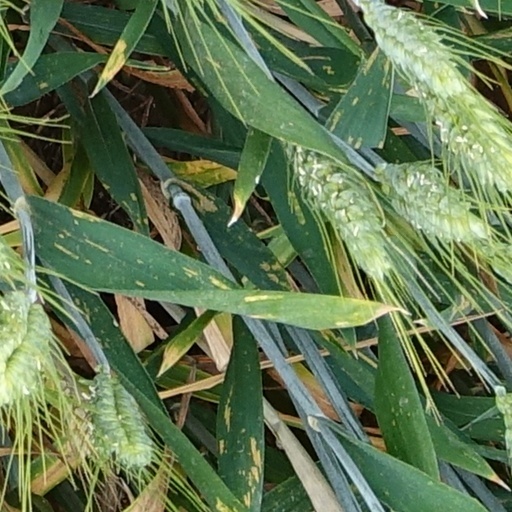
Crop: wheat